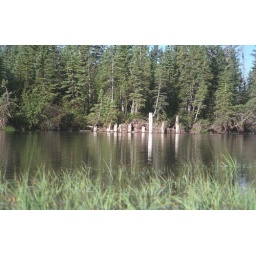
Pilings of the original bridge over the Elbow river at Weaselhead, Calgary, viewed from across the river.